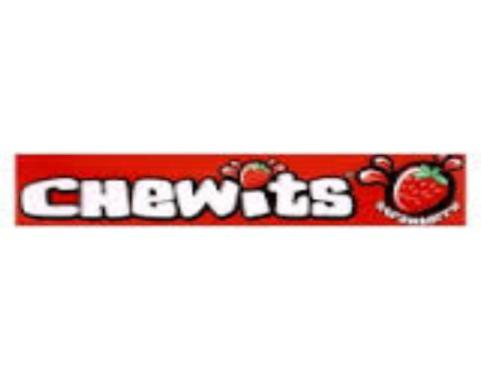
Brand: chewits
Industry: Food